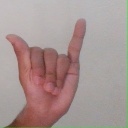
अक्षर: य